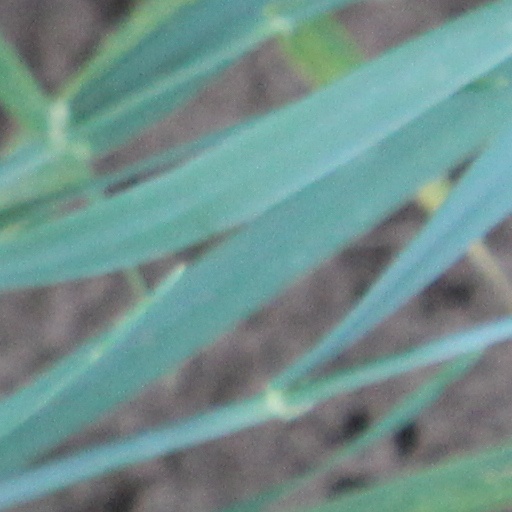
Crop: wheat